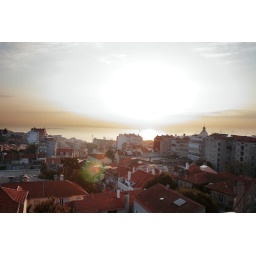
The view from my window at Tom's flat in Gra&amp;ccedil;a, looking east-ish towards the river